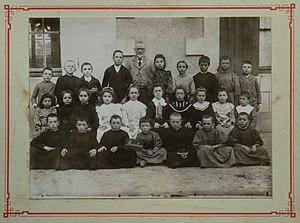
Maulais est une ancienne commune française située dans le département des Deux-Sèvres, en région Nouvelle-Aquitaine. De 1973 à 2013, elle est associée à la commune de Taizé, avant de fusionner avec elle au 1ᵉʳ janvier 2014.